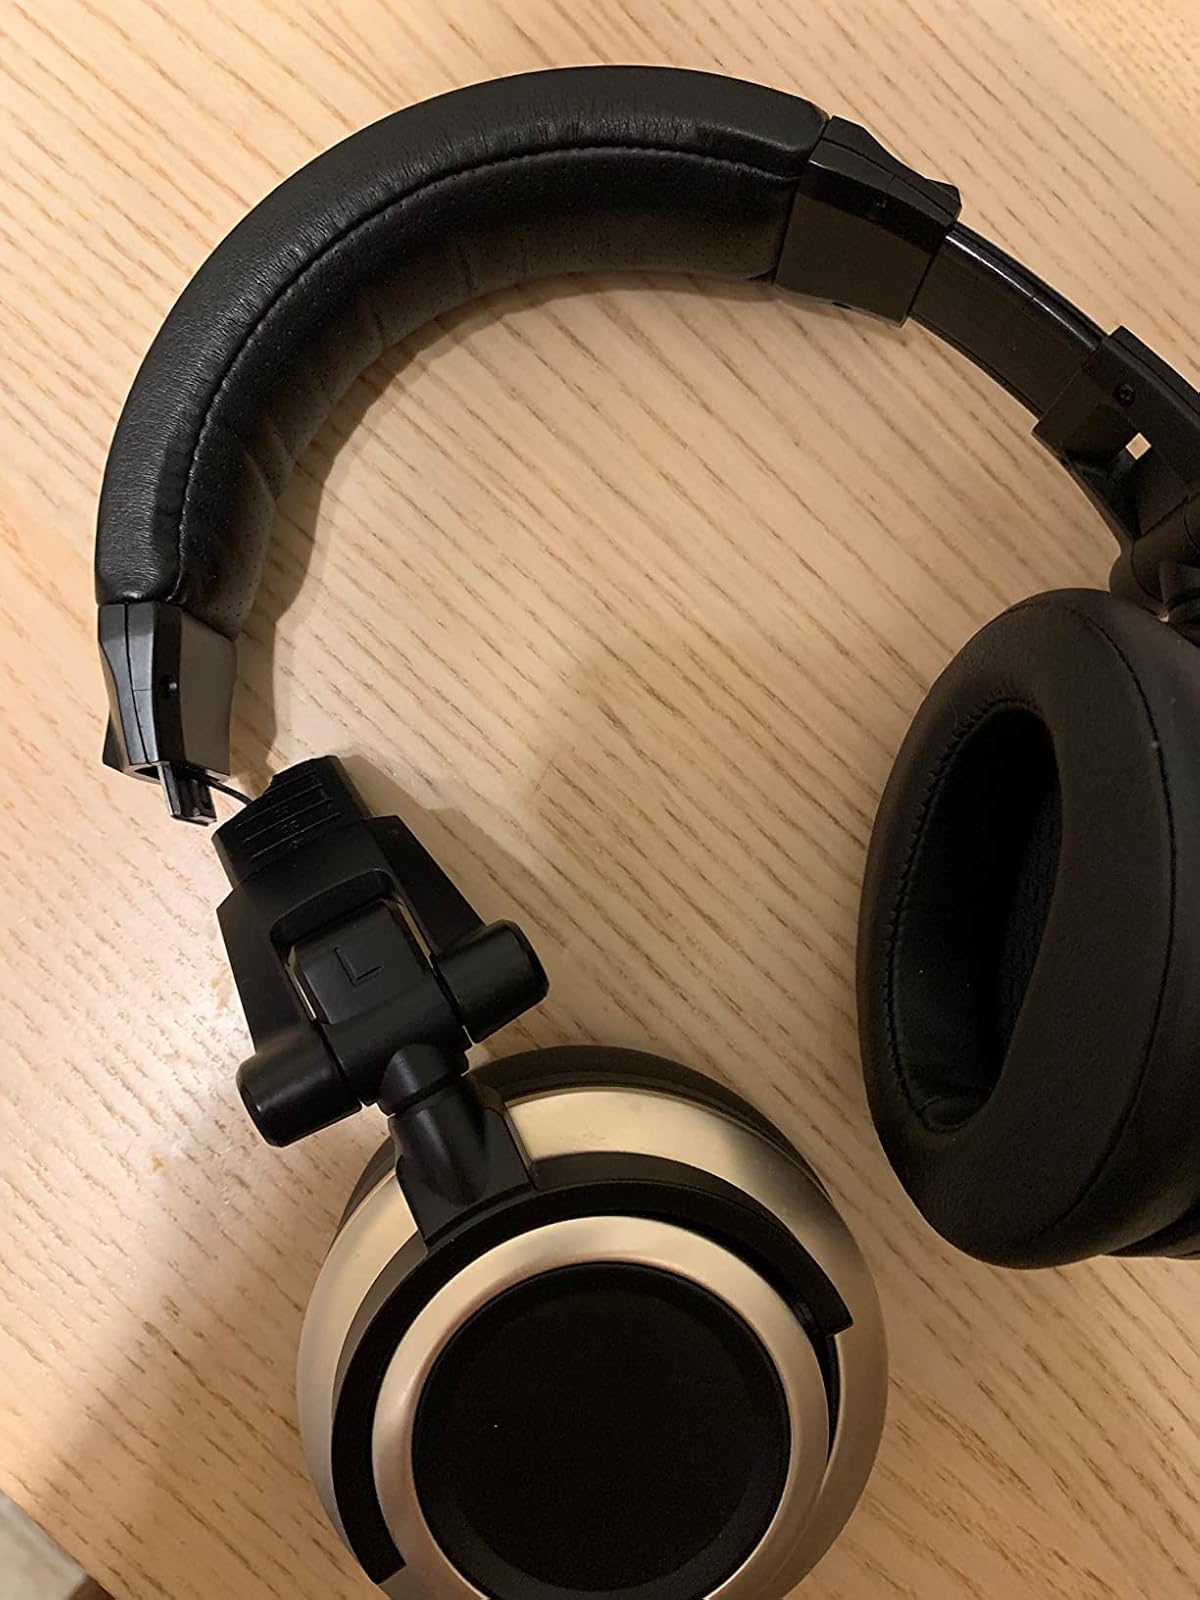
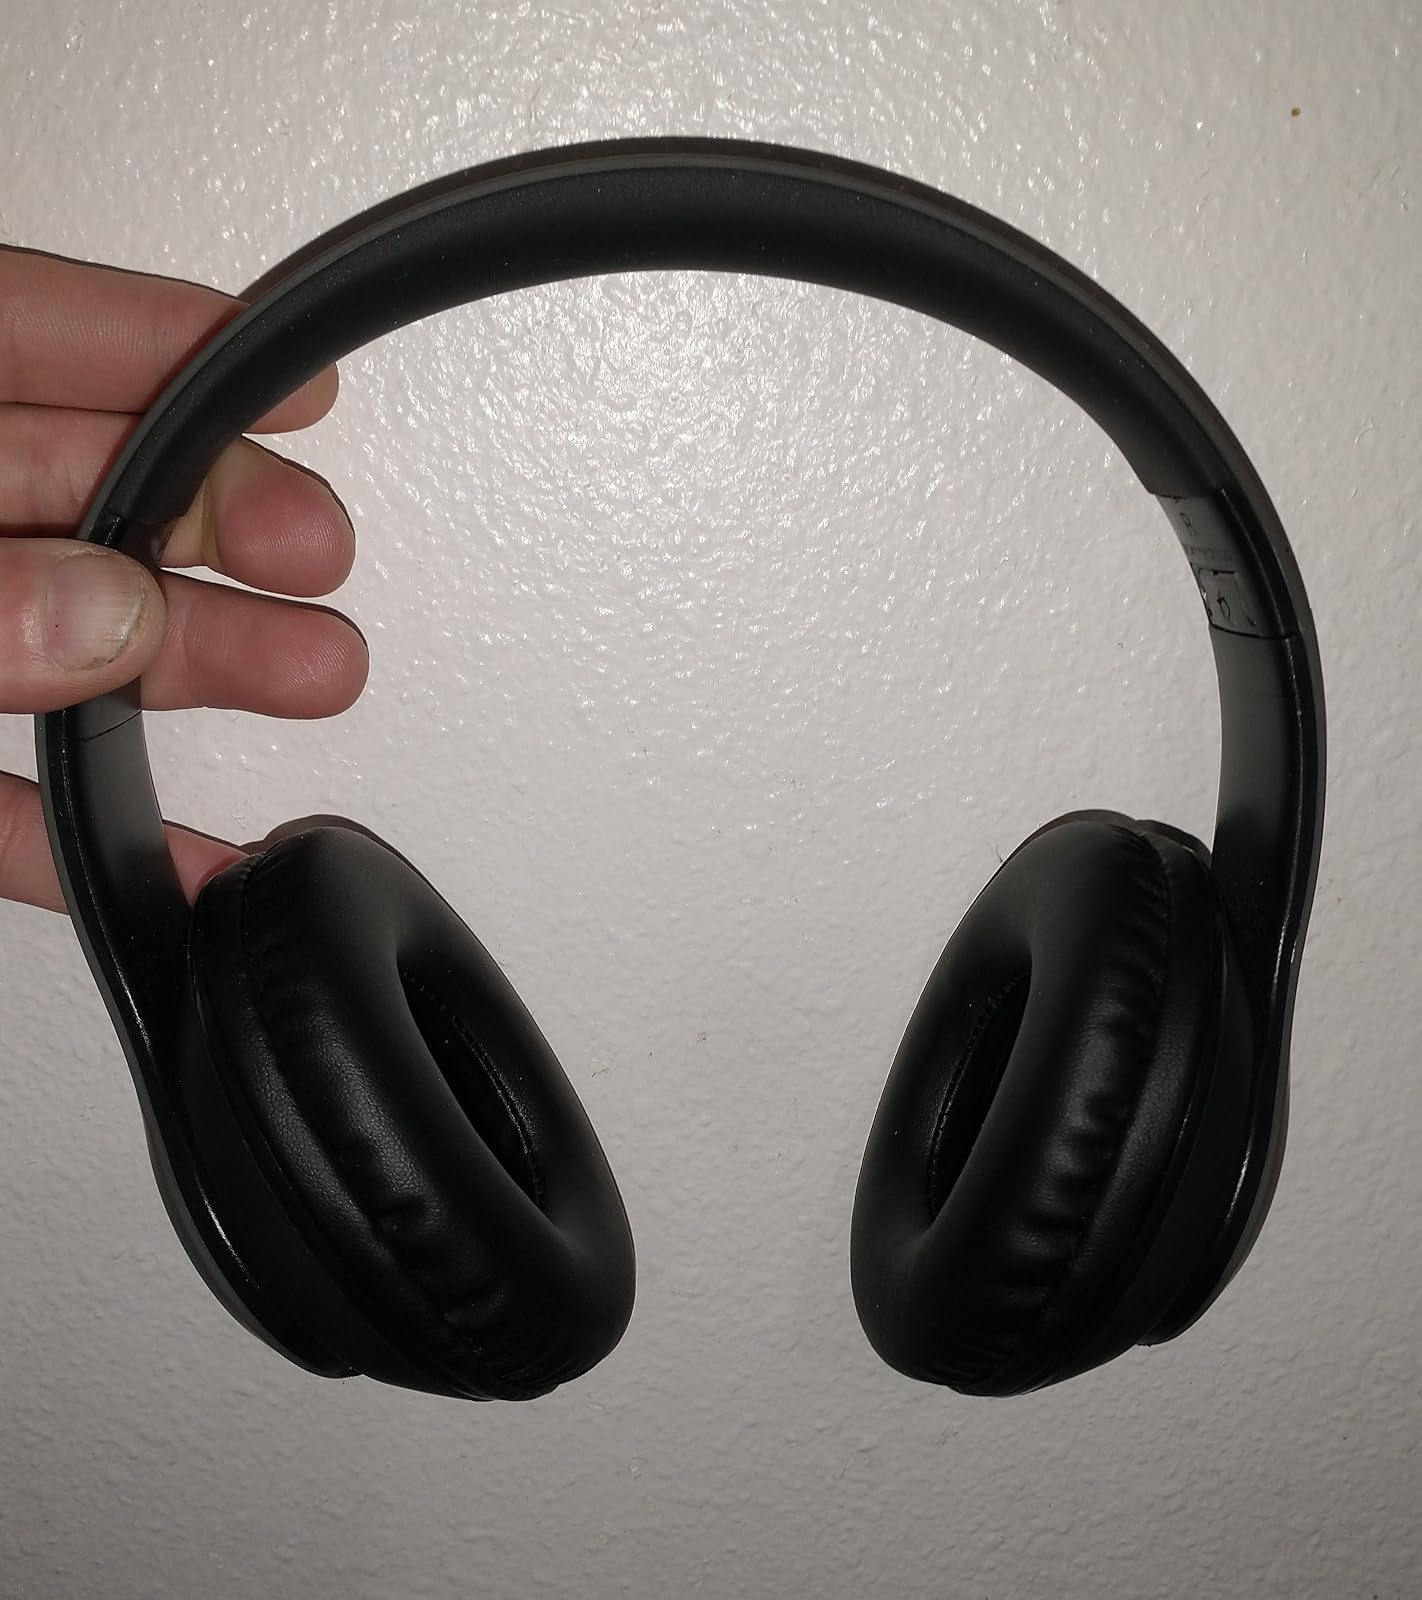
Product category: headphones
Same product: no